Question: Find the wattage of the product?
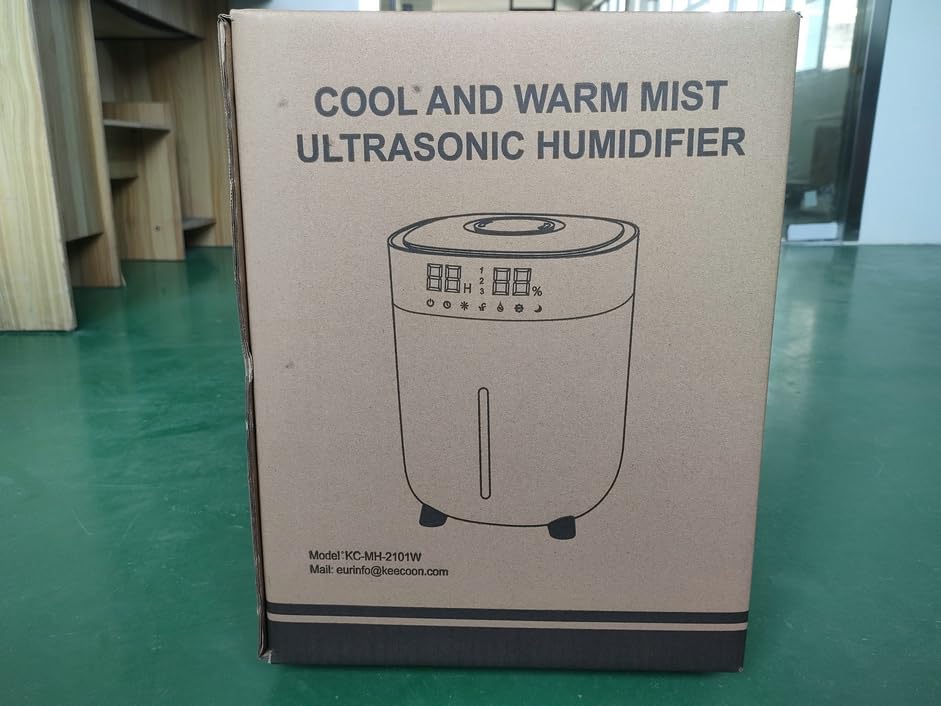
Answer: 2101.0 watt